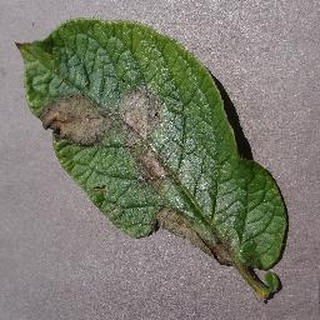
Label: potato_late_blight